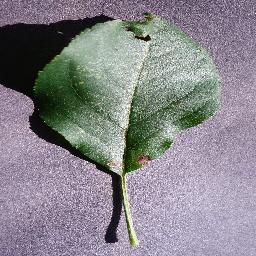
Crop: apple
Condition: black_rot